O'Loughlin Gaels GAA

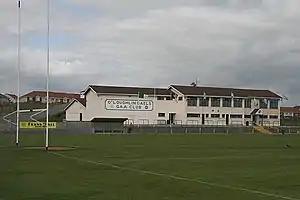
St John's Park

Located in the St John's parish area of Kilkenny, O'Loughlin's GAA Club was founded in 1969 as a replacement for the St Johns Hurling Club that had been in existence since 1887. The 'Gaels' part was later added after a merger with the Clann na Gael club. The new club had an early success in 1975 when they beat Carrickshock to win the Kilkenny JHC title. This was followed by a Kilkenny IHC title in 1987.